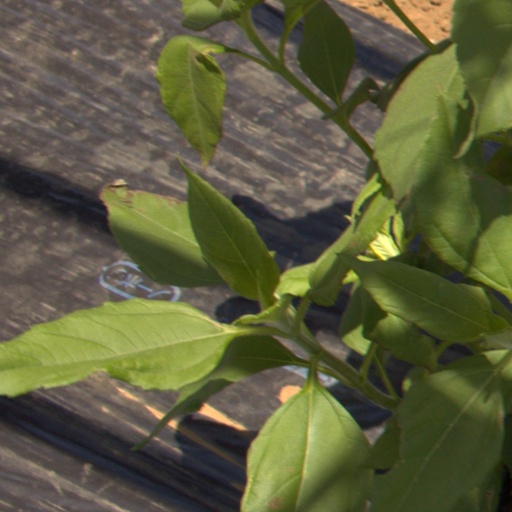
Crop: Jerusalem artichoke